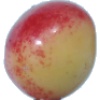
Label: cherry_rainier